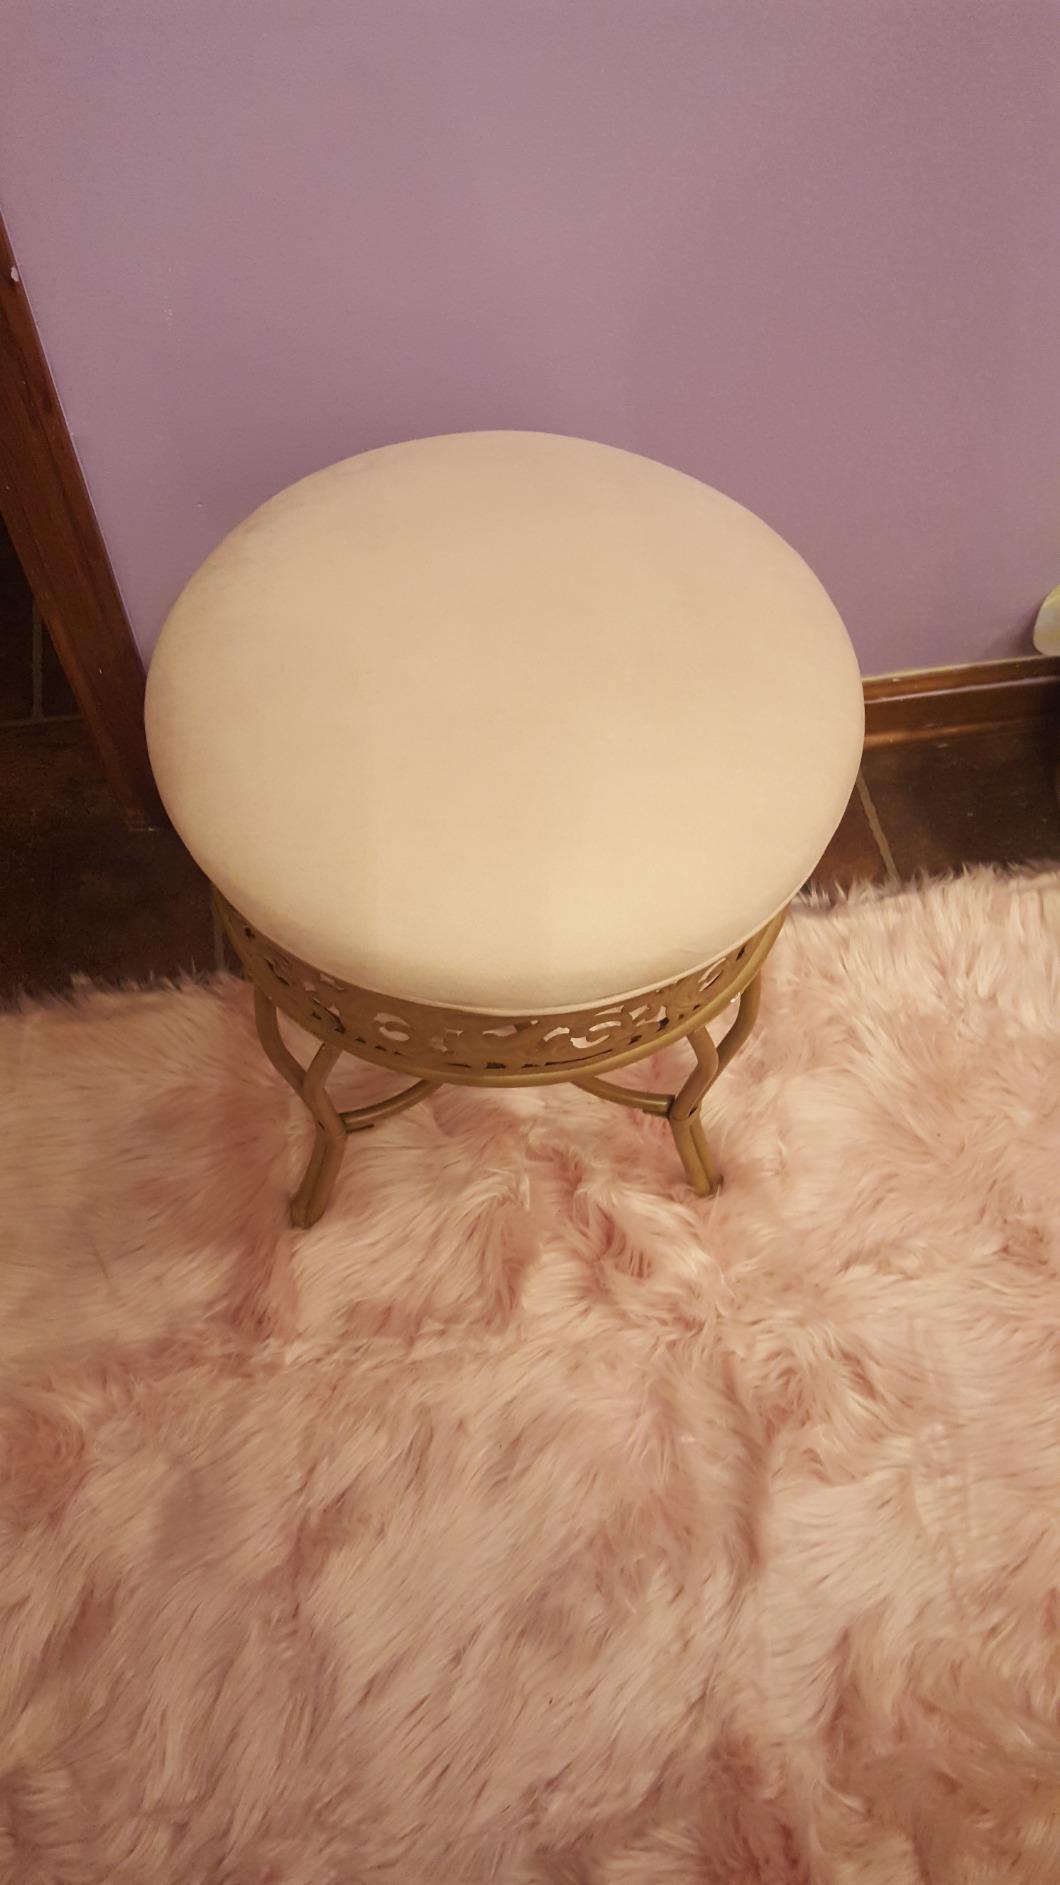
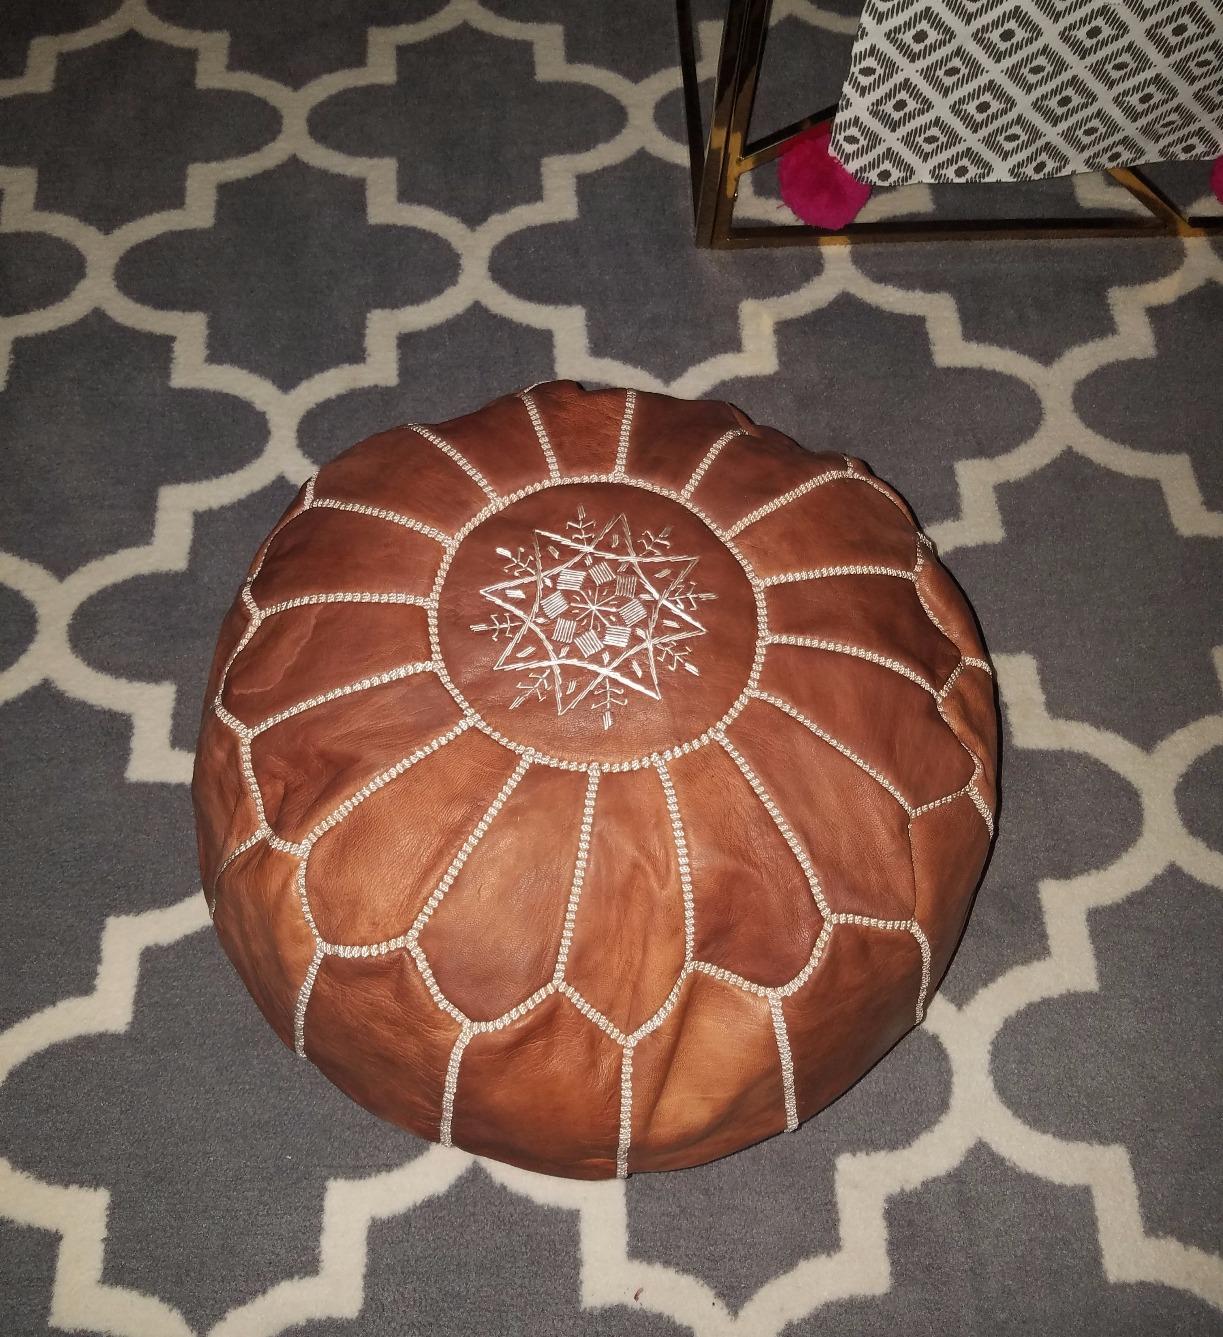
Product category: stool
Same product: no